Jean-Michel Roux

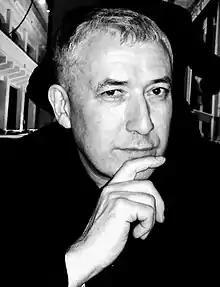

Jean-Michel Roux (born 8 May 1964 in Nancy, France) is an autodidactic script-writer and film-maker.